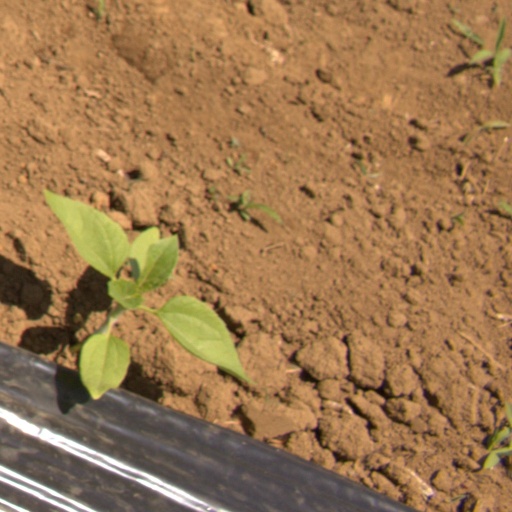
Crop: Jerusalem artichoke